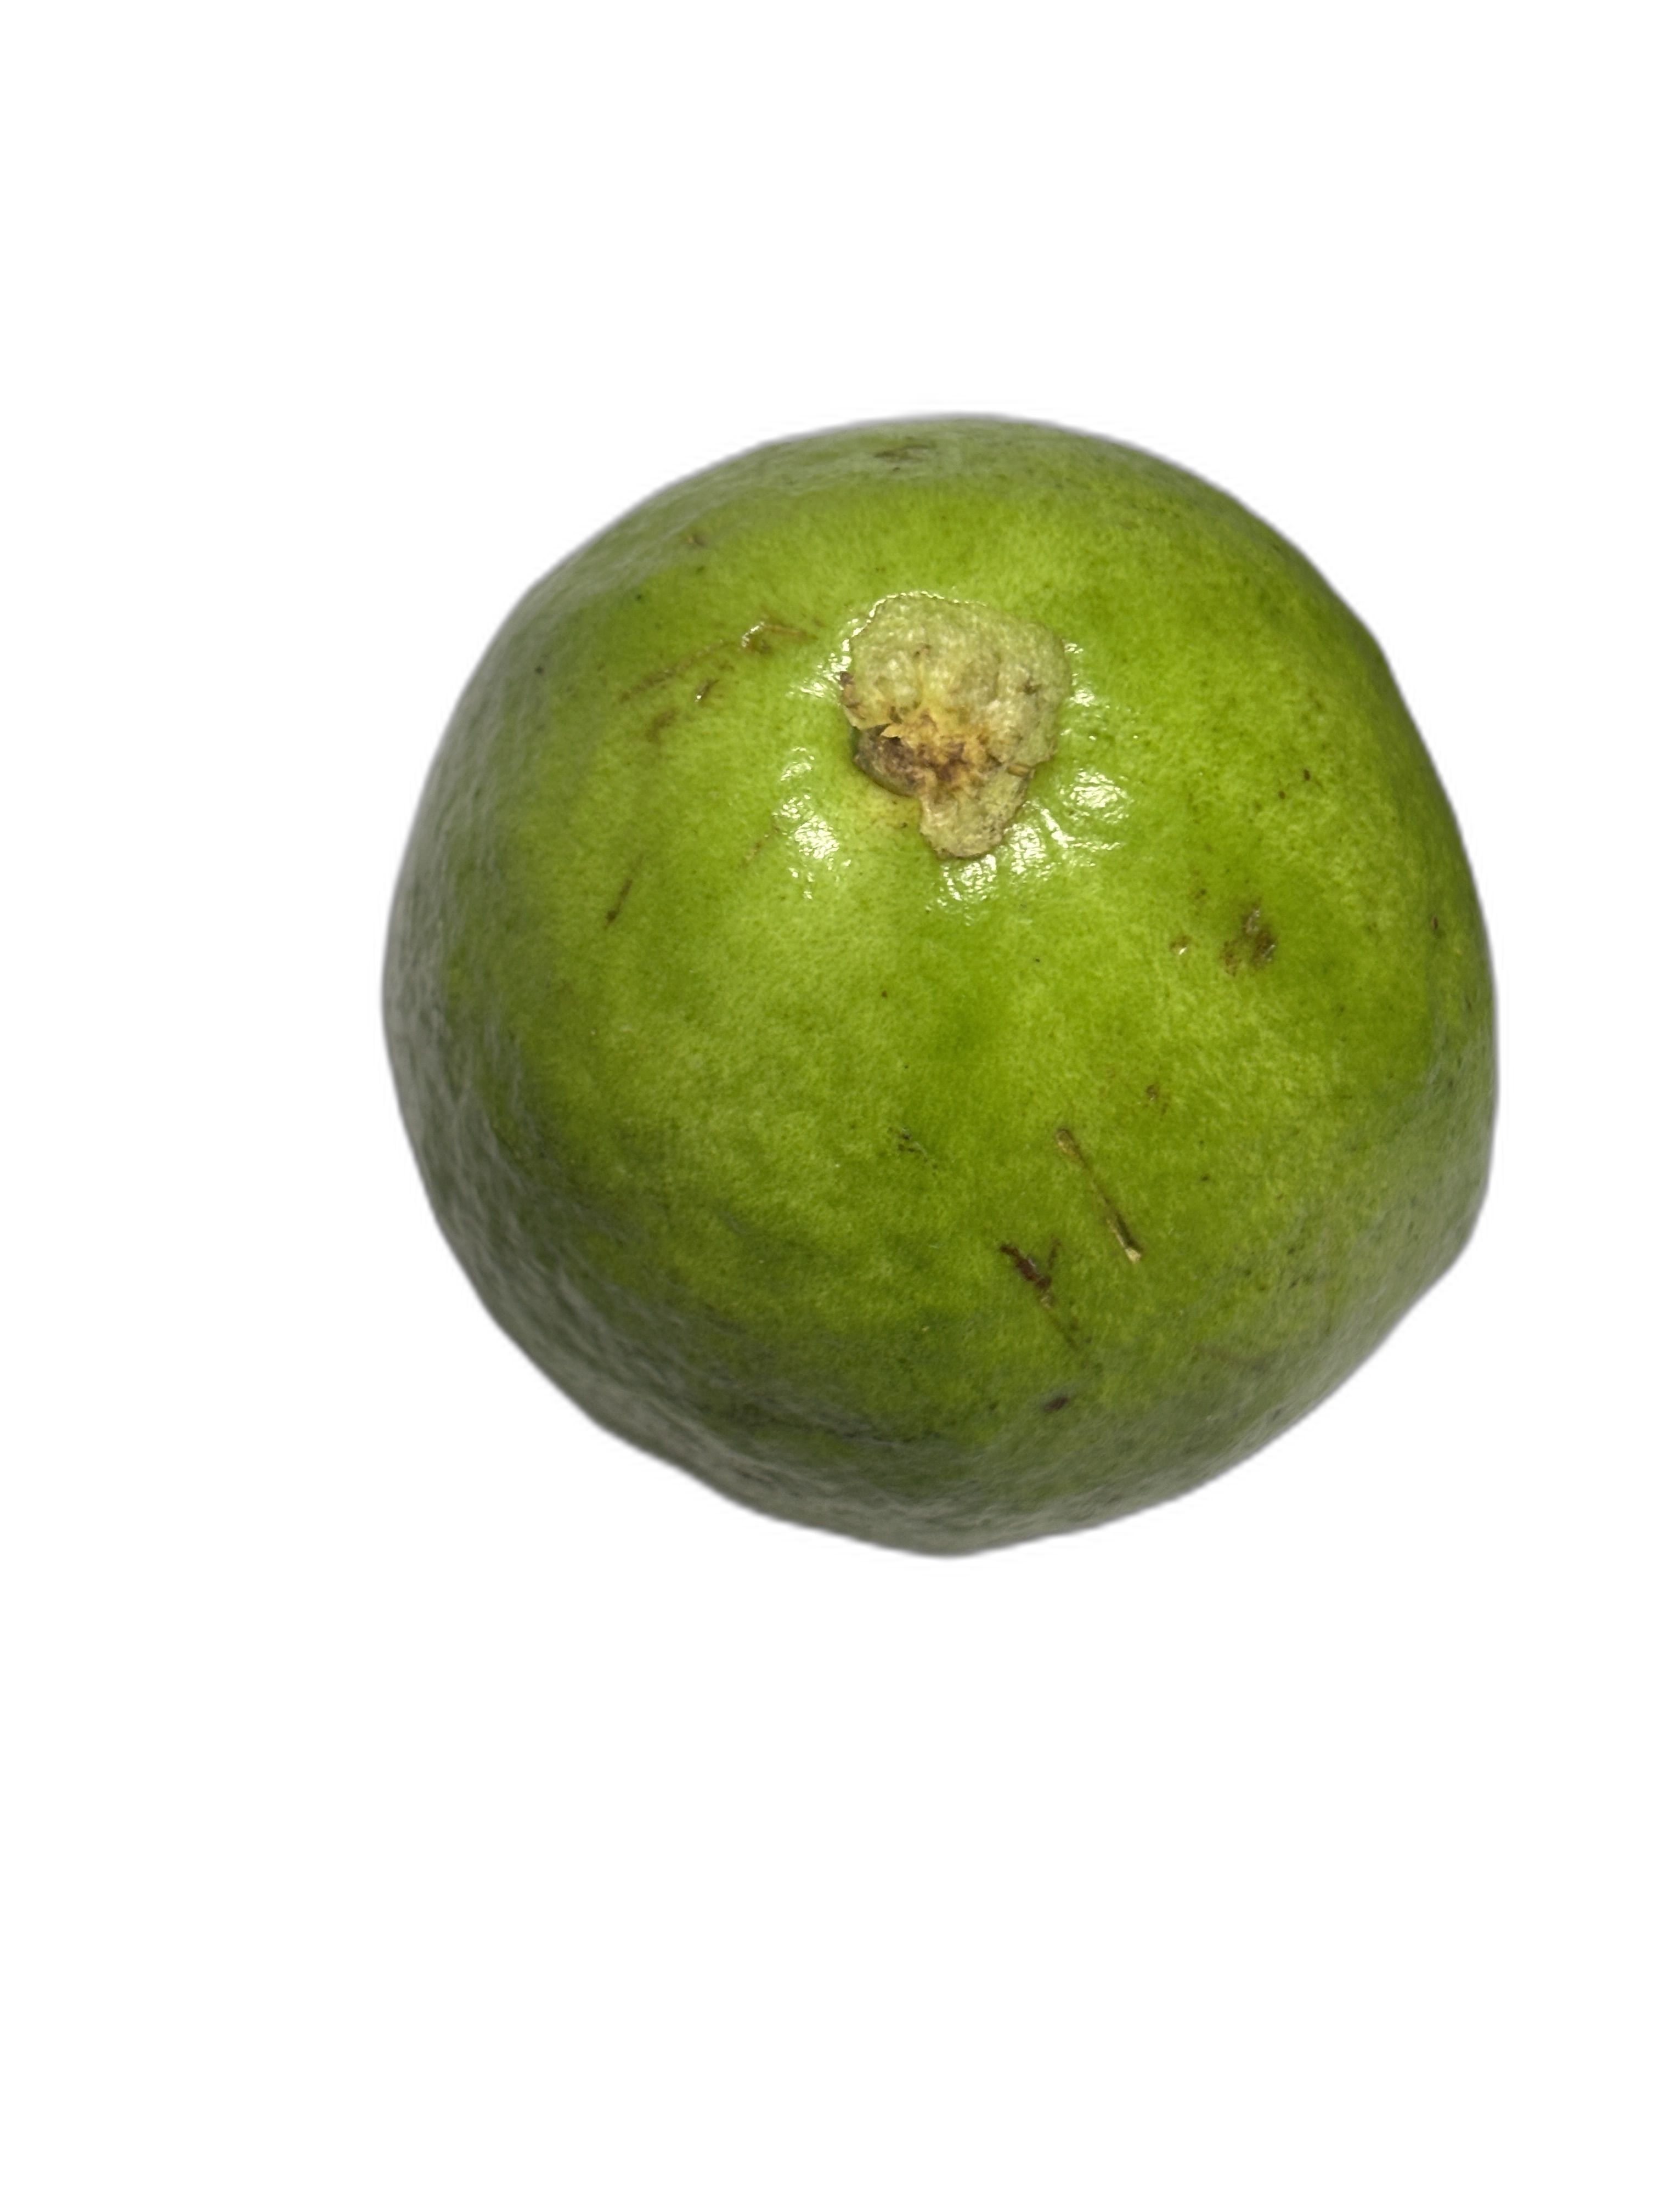
Plant part: fruit
Disease: Healthy